Joana Prado

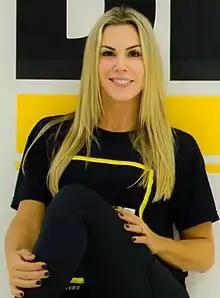
Prado in 2016

Prado was born in São Paulo, daughter of engineer Jair Prado and Mercedes Prado and sister of Tiago Prado. While she was studying administration and foreign trade in college, she was model and girl advertising for brands like 775, Sexy Machine, and M.Officer.